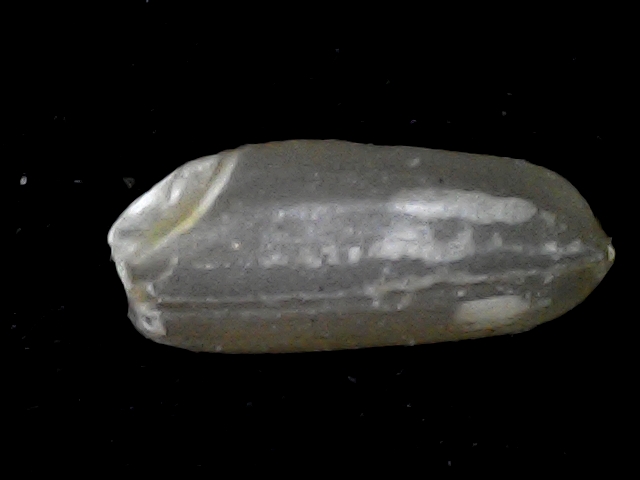
Rice variety: BD76